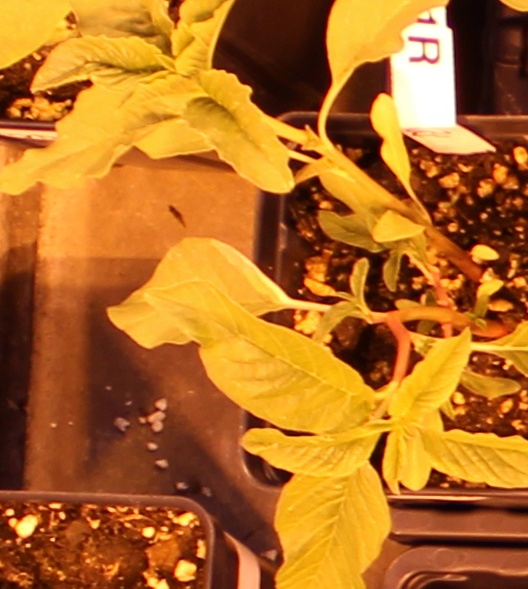
Label: Waterhemp